Anglo-Saxons

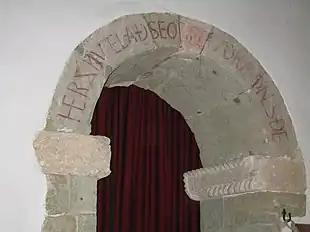
('Here is manifested the Word to thee'). Unique Old English inscription over the arch of the south porticus in the 10th-century St Mary's parish church, Breamore, Hampshire

By the later 6th century, the best works from the south-east are distinguished by greater use of expensive materials, above all gold and garnets, reflecting the growing prosperity of a more organised society which had greater access to imported precious materials, as seen in the buckle from the Taplow burial and the jewellery from Sutton Hoo, and respectively. The possible symbolism of the decorative elements like interlace and beast forms that were used in these early works remains unclear. These objects were the products of a society that invested its modest surpluses in personal display, that fostered craftsmen and jewellers of a high standard, and in which the possession of a fine brooch or buckle was a valuable status symbol.